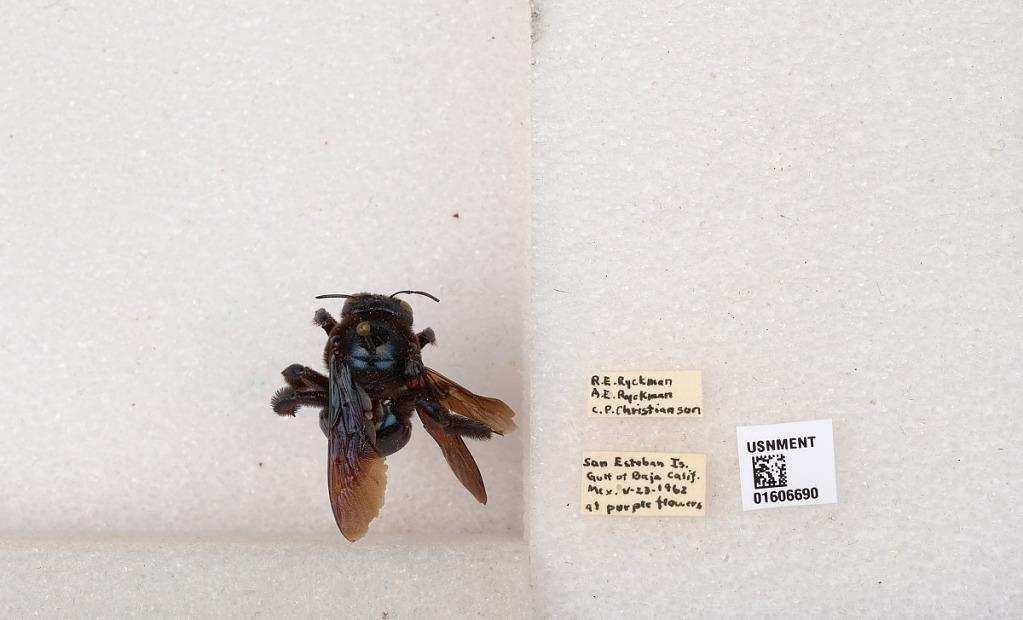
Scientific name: Xylocopa (Xylocopoides) californica arizonensis Cresson
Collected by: R. Ryckman, Ryckman & C. Christianson
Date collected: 1962-5-23
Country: Mexico
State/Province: Sonora
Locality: San Esteban Island, Gulf of Baja California